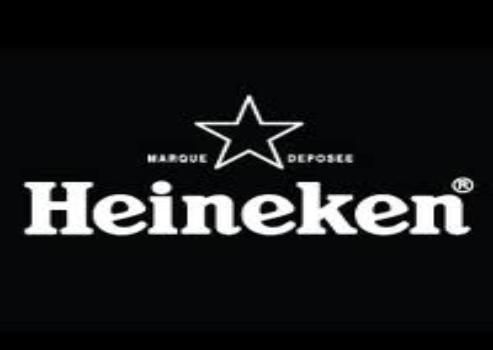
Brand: Heineken
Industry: Food